Caspian expeditions of the Rus'

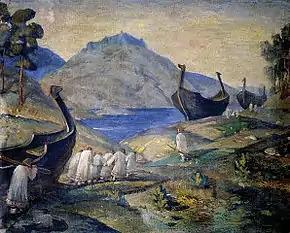
1915 interpretation of Rus' Varangians and their longships in Gardariki, by Nicholas Roerich

The Caspian expeditions of the Rus' were military raids undertaken by the Rus' between the late 9th century and 1041 on the Caspian Sea shores, of what are nowadays Iran, Dagestan, and Azerbaijan. Initially, the Rus' appeared in Serkland in the 9th century travelling as merchants along the Volga trade route, selling furs, honey, and slaves. The first small-scale Viking raids took place in the late 9th and early 10th century. The Rus' undertook the first large-scale expedition in 913; having arrived on 500 ships, they pillaged in the Gorgan region, in the territory of present-day Iran, and more to the west, in Gilan and Mazandaran, taking slaves and goods. On their return, the northern raiders were attacked and defeated by the Khazars in the Volga Delta, and those who escaped were killed by the local tribes in the middle Volga.